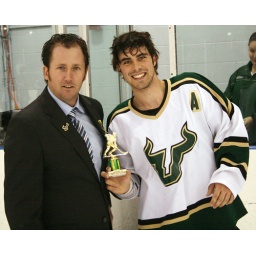
Ricky Nelson was voted best forward with three hat tricks in four games. He poses with Bulls' coach Kevin Castine.